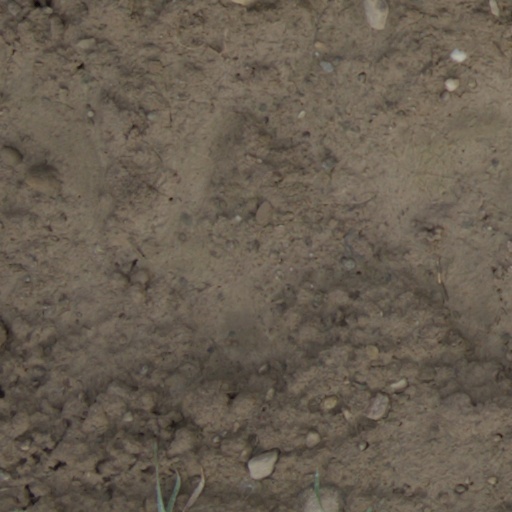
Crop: wheat